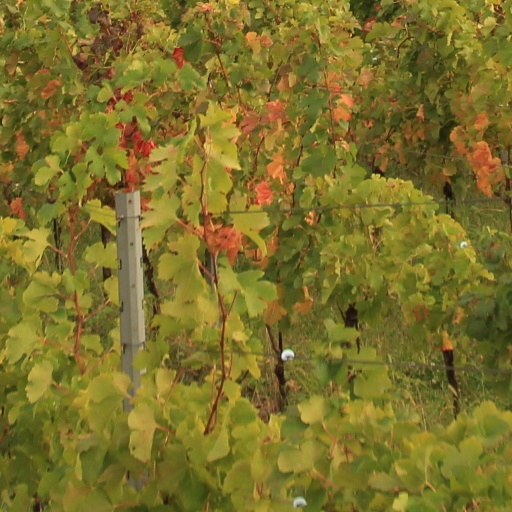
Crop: grape